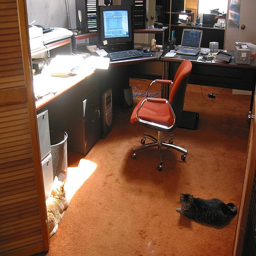
A laptop, a desktop computer, and various papers cover a large desk space with an empty chair and two cats sitting in front.
two cats lay on the floor of the office
A cat by a chair and table with a laptop.
Cluttered desk in a dirty office area with two cats on the floor
A room has a large desk, computer area, and two cats sitting in it.